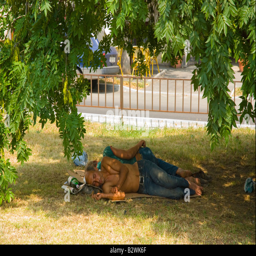
people sleeping under a tree